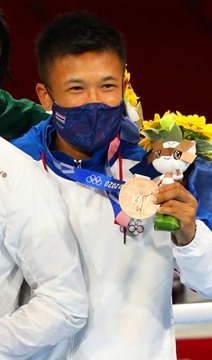
สุดาพร สีสอนดี

| name = สุดาพร สีสอนดี
| image = Sudaporn Seesondee (cropped).jpg
| image_size = 200
| birth_place = จังหวัดอุดรธานี ประเทศไทย
| country = ไทย
| sport = มวยสากล
MedalCountry|
เรือตรีหญิง สุดาพร สีสอนดี (ชื่อเล่น: แต้ว; เกิด 4 ตุลาคม พ.ศ. 2534) เป็นนักกีฬามวยสากลสมัครเล่นหญิงทีมชาติไทย ที่ได้รับเหรียญทองแดงในโอลิมปิกฤดูร้อน 2020 และได้รับรางวัลเหรียญเงินในการแข่งมวยสากลในเอเชียนเกมส์ 2018 – หญิง 60 กก.|รุ่น 60 กก. หญิง ในเอเชียนเกมส์ 2018 ซึ่งจัดขึ้นที่กรุงจาการ์ตา ประเทศอินโดนีเซีย
ส่วนในการแข่งมวยสากลสมัครเล่นหญิงชิงแชมป์โลก 2018 ซึ่งจัดขึ้นที่กรุงนิวเดลี ประเทศอินเดีย เธอได้รับรางวัลเหรียญเงินในการแข่งรุ่นมวยสากลสมัครเล่นหญิงชิงแชมป์โลก 2018 – ไลท์เวท|ไลท์เวท
ปัจจุบัน รับราชการที่วิทยาลัยพยาบาลกองทัพเรือ ศูนย์วิทยาการ กรมแพทย์ทหารเรือ ในการทำหน้าที่อาจารย์พลศึกษาให้กับนักเรียนพยาบาลกองทัพเรือ
== การศึกษา ==
* ระดับปริญญาตรี คณะศึกษาศาสตร์ มหาวิทยาลัยการกีฬาแห่งชาติ|สถาบันการพลศึกษา (มหาวิทยาลัยการกีฬาแห่งชาติ)วิทยาเขตสุโขทัย
* ระดับปริญญาโท คณะศึกษาศาสตร์ เอกสังคมศาสนาและวัฒนธรรม วิทยาลัยทองสุข
== ผลงาน ==
===โอลิมปิก===
กีฬามวยสากลสมัครเล่นในโอลิมปิกฤดูร้อน 2020|โตเกียว 2020 เธอเป็นนักมวยหญิงทีมชาติไทยคนแรก ที่ได้รับเหรียญรางวัลจากการแข่งขันในกีฬาโอลิมปิก โดยได้เหรียญทองแดงในโอลิมปิกฤดูร้อน 2020 ที่กรุงโตเกียว ประเทศญี่ปุ่น ในปี พ.ศ. 2564
*ชนะ María José Palacios|มาเรีย โฆเซ่ ปาลาซิออส เอสปิโนซ่า (เอกวาดอร์) 5-0 คว้าชัยเอกฉันท์! สุดาพรดับกำปั้นเอกวาดอร์ ทะลุ 16 คนชนสาวโรตี
*ชนะ Simranjit Kaur|ซิมรานจิต คาอูร์ (อินเดีย) 5-0 "สุดาพร" ดับกำปั้นอินเดีย ลิ่วรอบ 8 คนสุดท้ายมวยหญิงโอลิมปิก
*ชนะ Caroline Dubois|แคโรลีน ดูบัวส์ (สหราชอาณาจักร) 3-2 " น้องแต้ว" กร้าวดับกำปั้นสหราชอาณาจักรปูทางมวยสากลคว้าเหรียญ
*แพ้ Kellie Harrington|เคลลี่ ฮาร์ริงตัน (ไอร์แลนด์) 2-3 "แต้ว" สุดาพร พ่ายรอบรองฯมวยสากลจบผลงานเหรียญทองแดงโอลิมปิก
== เครื่องราชอิสริยาภรณ์ ==
ราชกิจจานุเบกษา, พระบรมราชโองการ ประกาศ เรื่อง พระราชทานเครื่องราชอิสริยาภรณ์อันเป็นที่สรรเสริญยิ่งดิเรกคุณาภรณ์ ประจำปี ๒๕๖๕, เล่ม ๑๔๐ ตอนพิเศษ ๒ ข หน้า ๒๔, ๒๐ พฤศจิกายน ๒๕๖๖
== อ้างอิง ==
== แหล่งข้อมูลอื่น ==
*
หมวดหมู่:บุคคลจากจังหวัดอุดรธานี
หมวดหมู่:นักกีฬาชาวไทยที่มีความหลากหลายทางเพศ
หมวดหมู่:นักมวยสากลที่มีความหลากหลายทางเพศ
หมวดหมู่:นักมวยสากลหญิงชาวไทย
หมวดหมู่:นักมวยสากลชาวไทยรุ่นซูเปอร์ไลท์เวท
หมวดหมู่:นักมวยสากลชาวไทยรุ่นไลท์เวท
หมวดหมู่:นักกีฬาไทยที่ได้เหรียญทองแดงโอลิมปิก
หมวดหมู่:นักกีฬาเหรียญเงินเอเชียนเกมส์ชาวไทย
หมวดหมู่:นักมวยสากลสมัครเล่นในโอลิมปิกฤดูร้อน 2020
หมวดหมู่:ทหารเรือชาวไทย
หมวดหมู่:บุคคลจากมหาวิทยาลัยการกีฬาแห่งชาติ
หมวดหมู่:บุคคลจากวิทยาลัยทองสุข